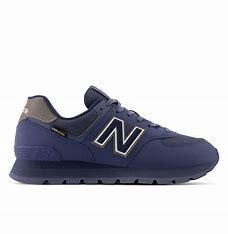
Brand: New
Model: Balance New Balance 574 Series